Humidifier

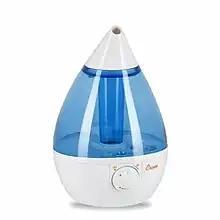
Ultrasonic Cool Mist Humidifier

An ultrasonic humidifier uses a ceramic diaphragm vibrating at an ultrasonic frequency to create water droplets that silently exit the humidifier in the form of cool fog. Usually the mist gets forced out by a tiny fan, while some ultra mini models have no fans. The models without fans are meant mainly for personal use. Ultrasonic humidifiers use a piezoelectric transducer to create a high frequency (1-2 MHz) mechanical oscillation in a film of water. This forms an extremely fine mist of droplets about one micron in diameter, that is quickly evaporated into the air flow.